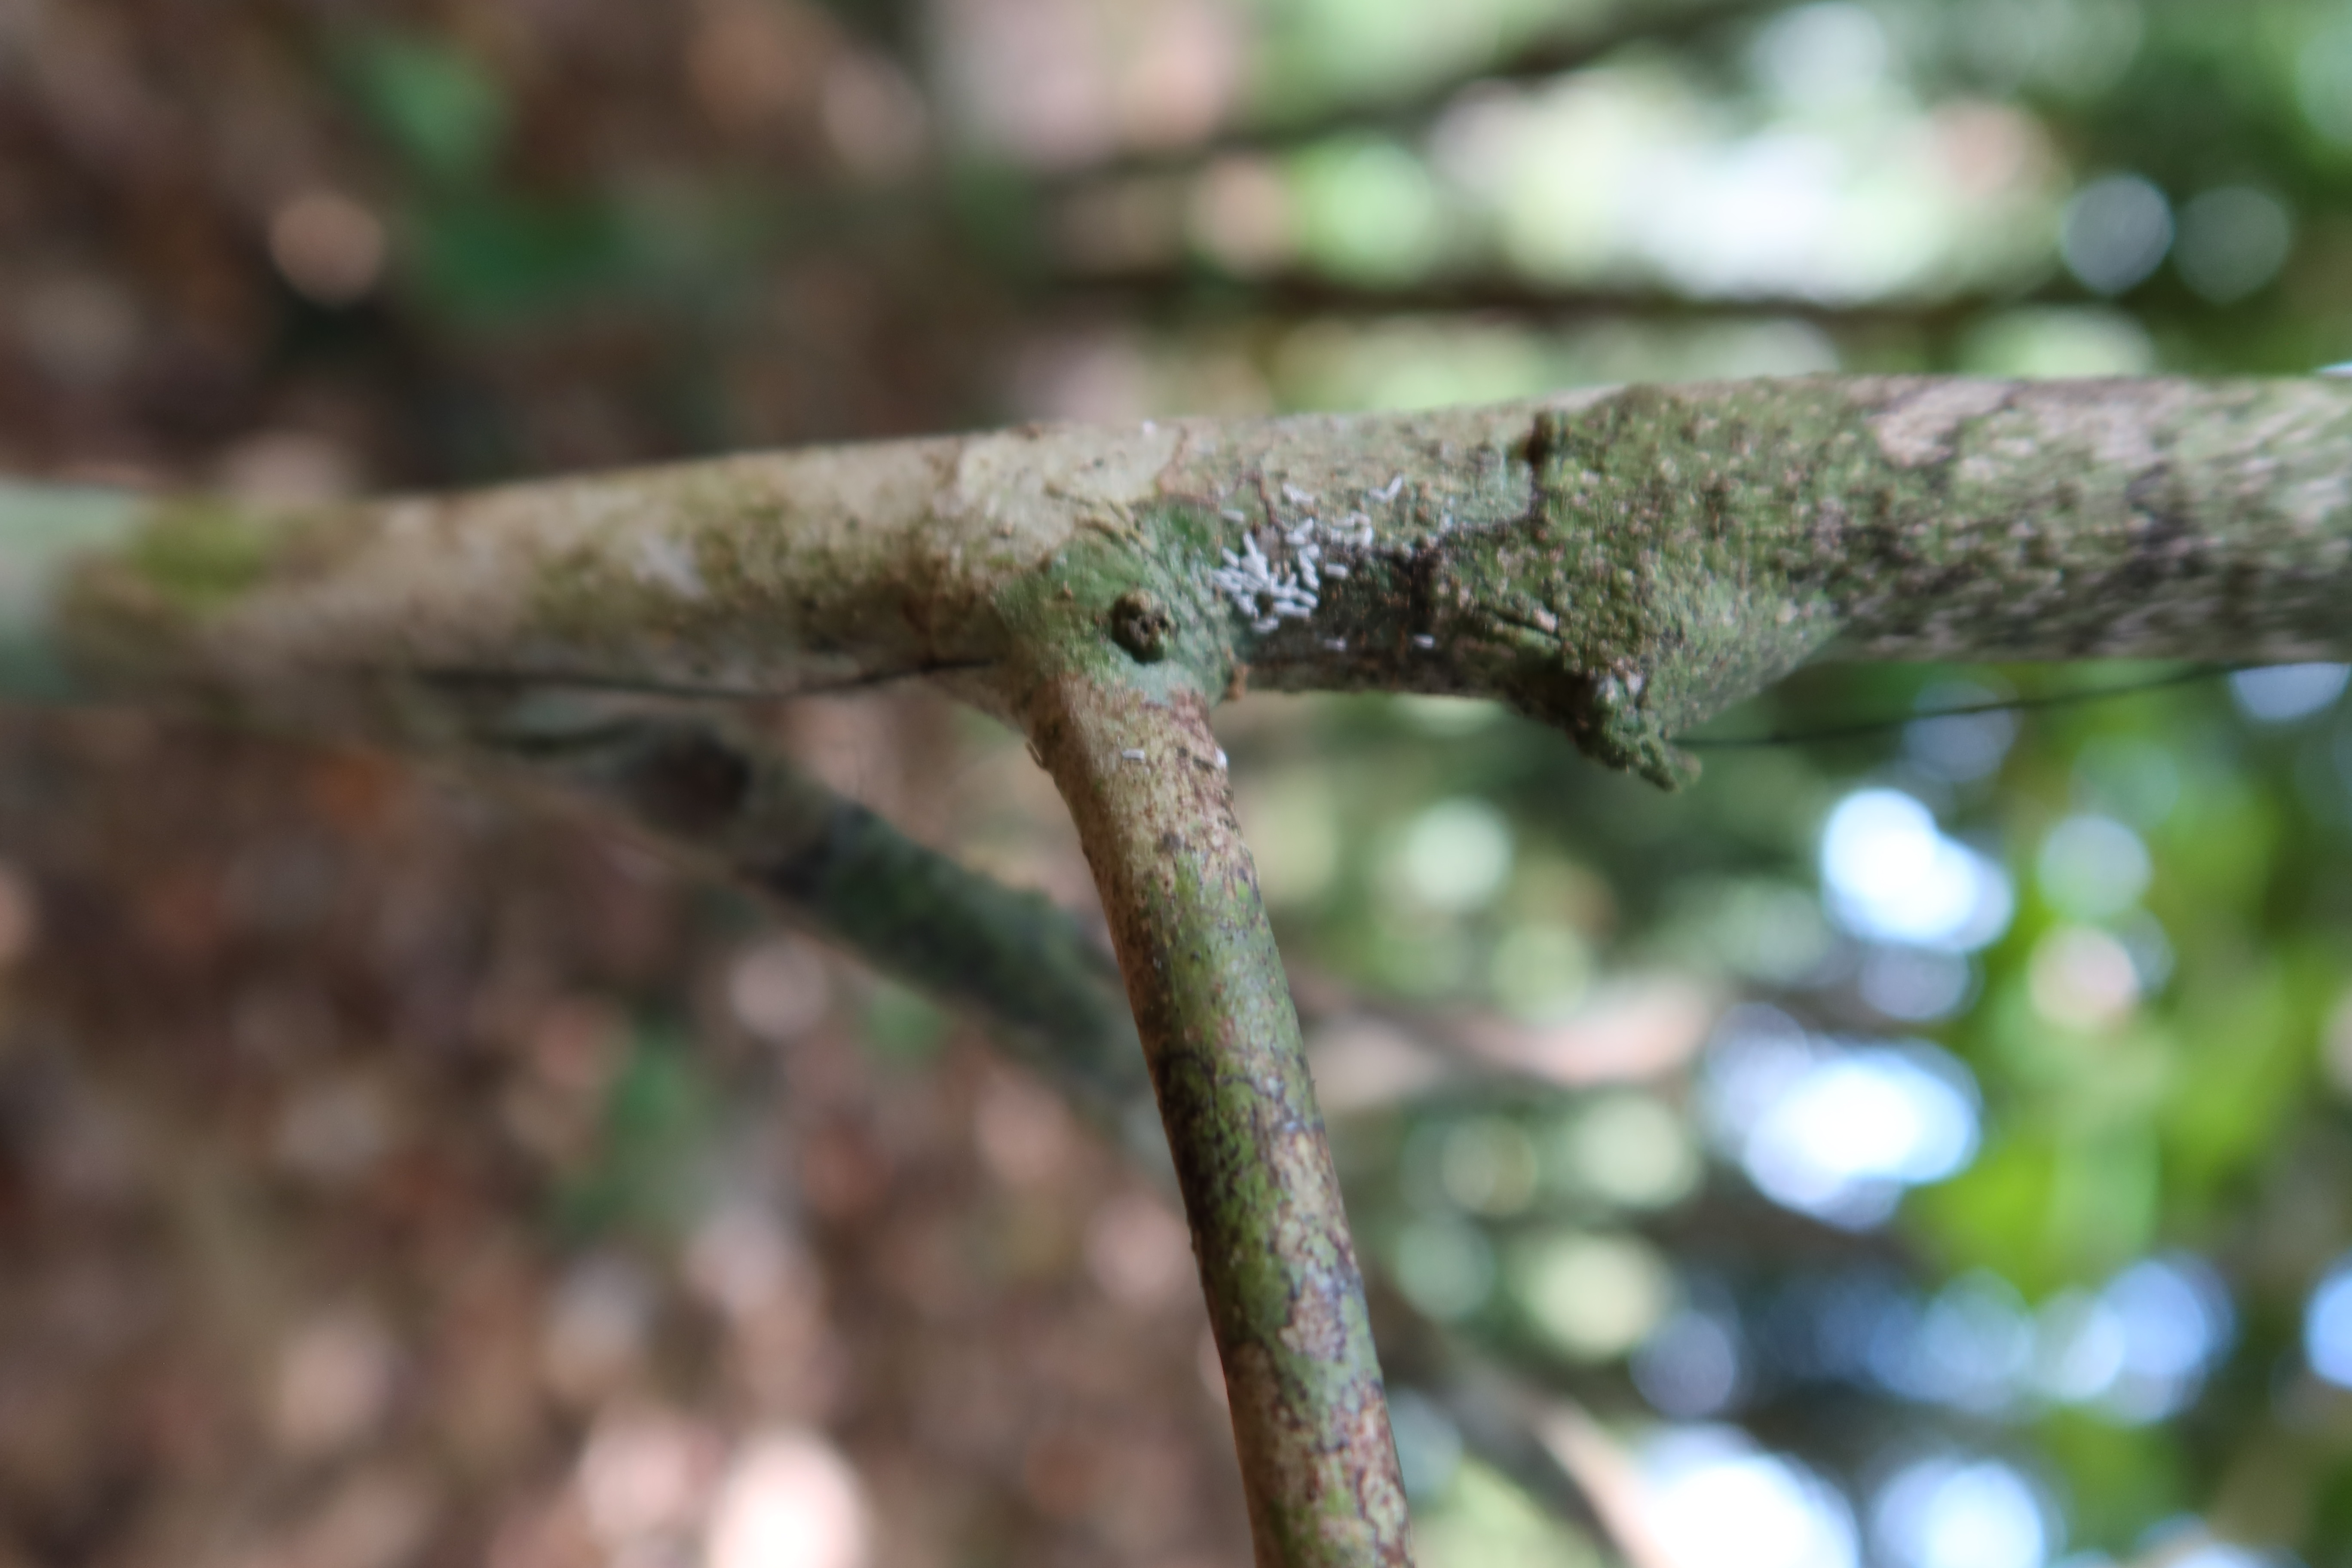
Label: Mealy bugs